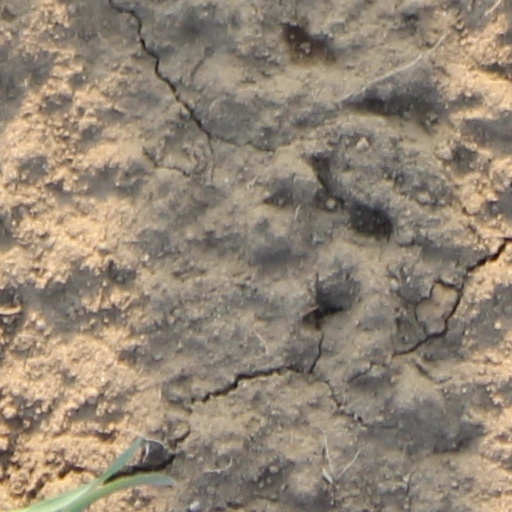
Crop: wheat